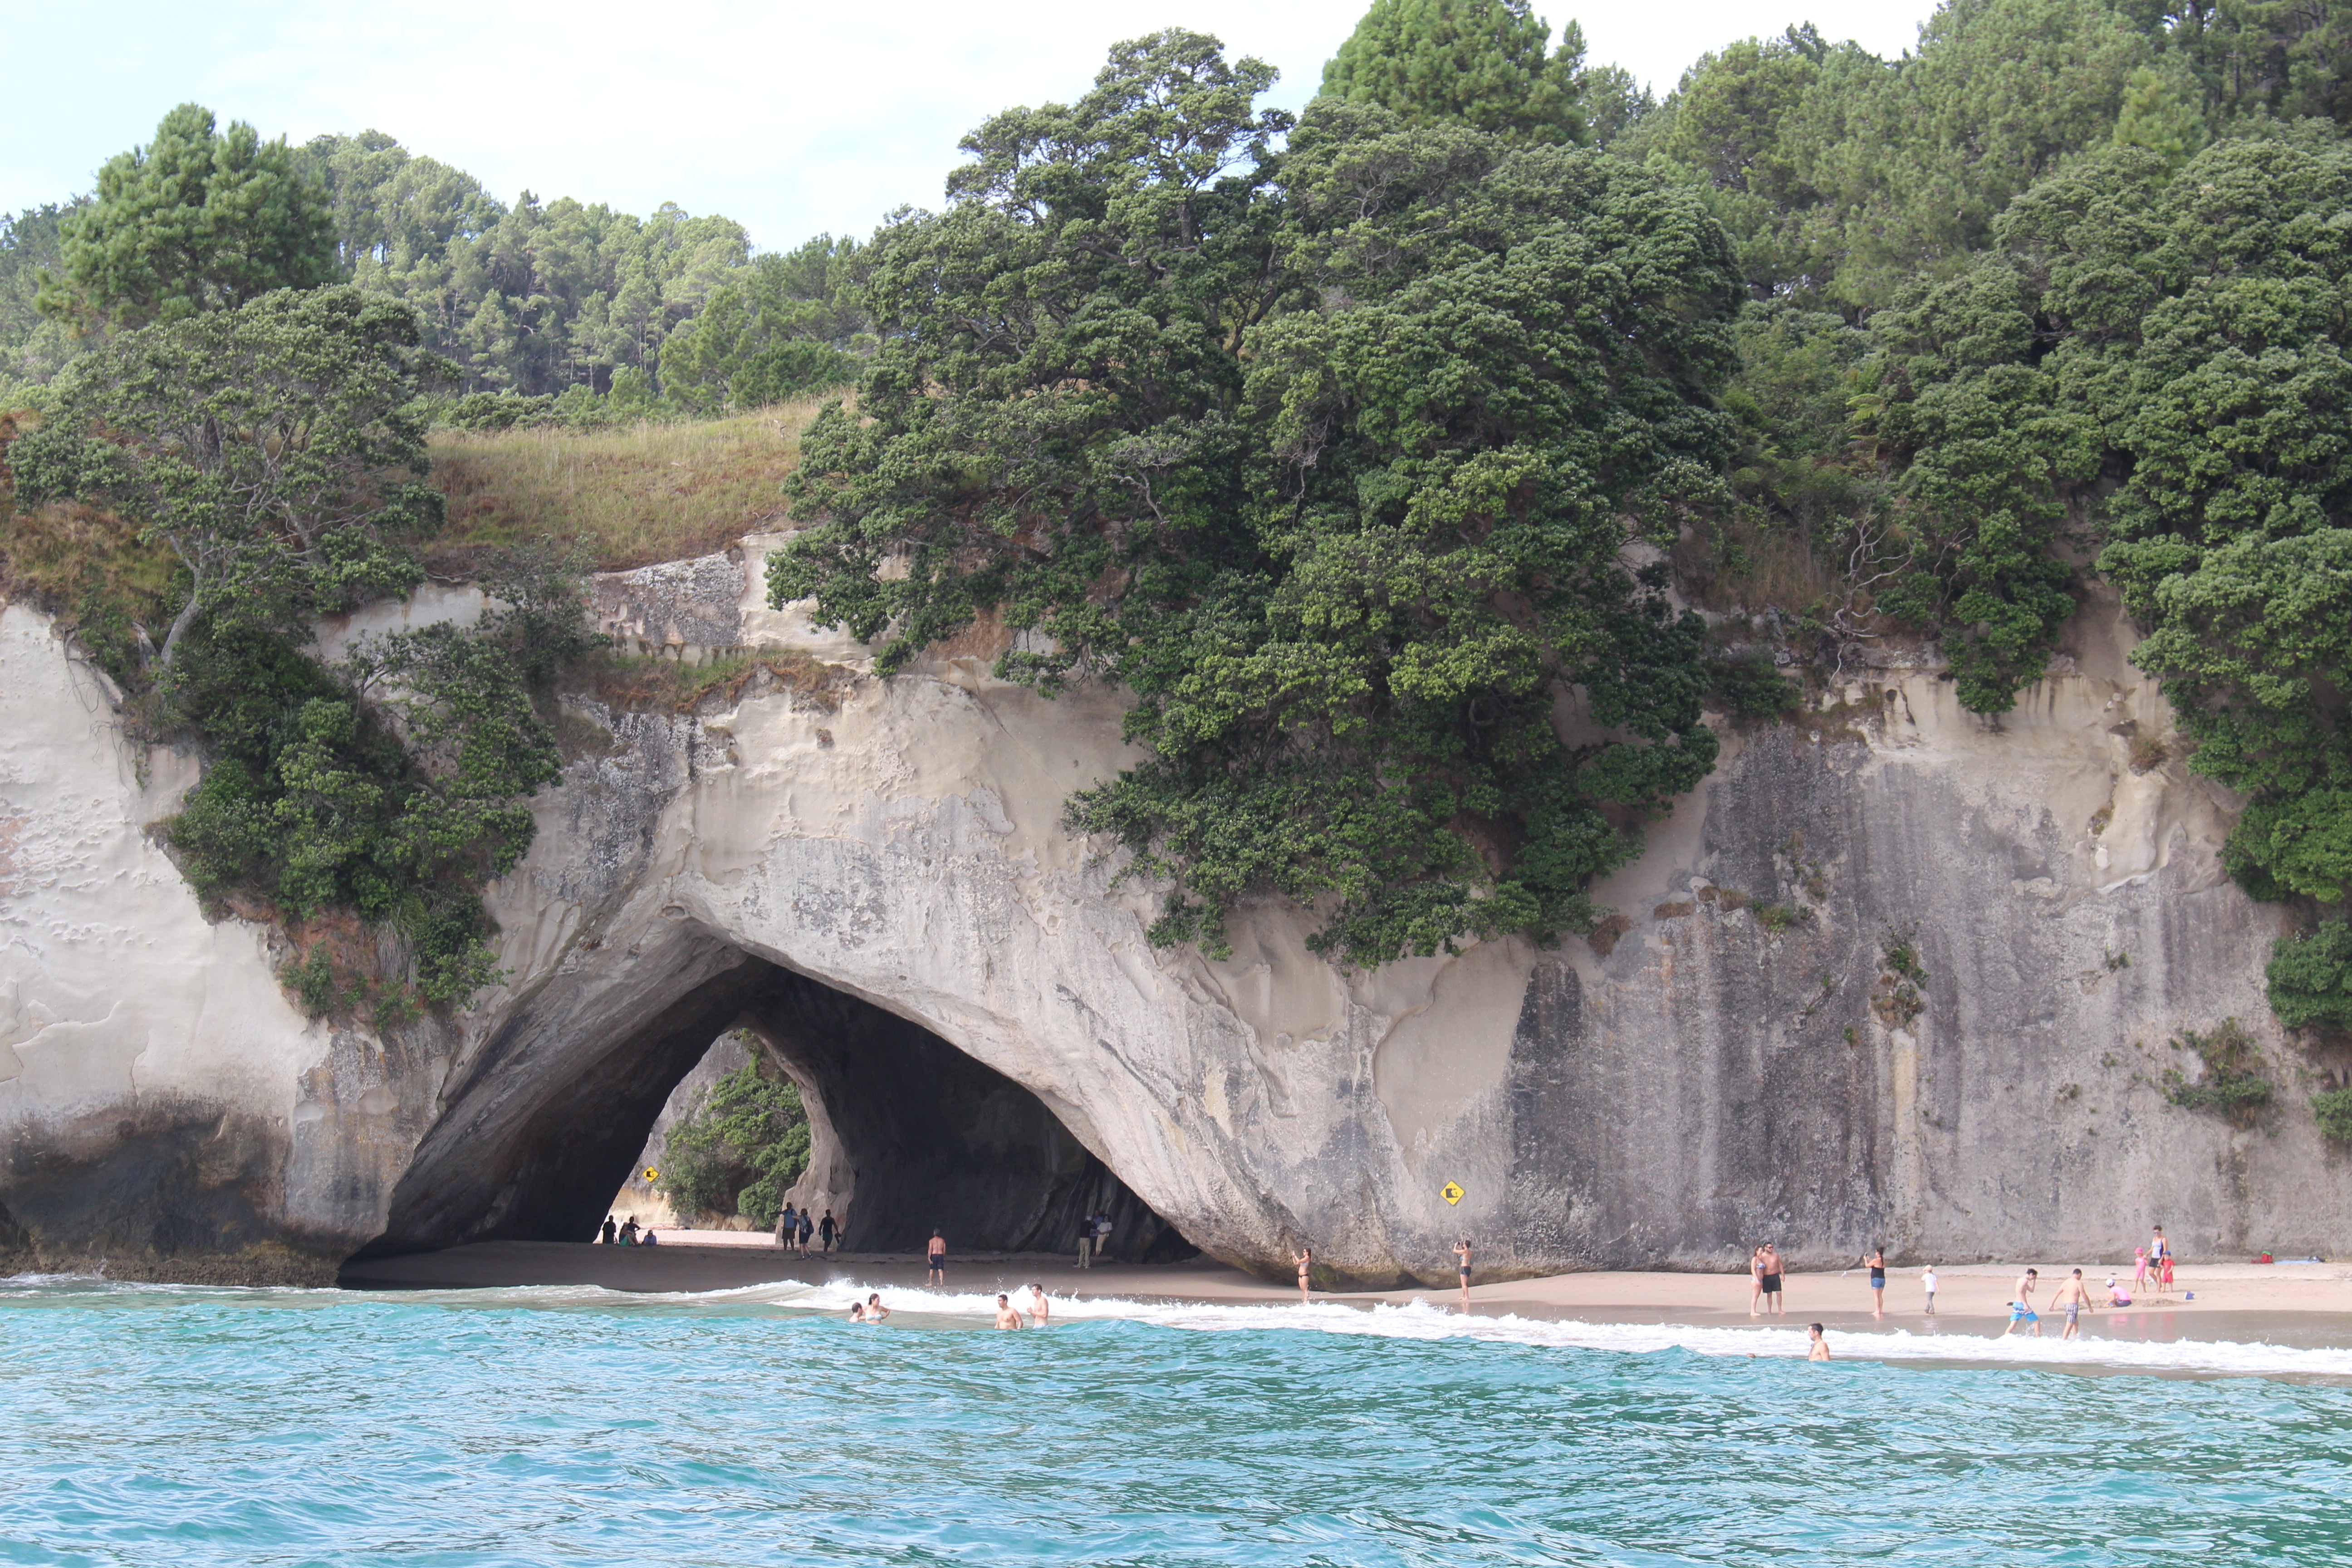
landscape, sea, coast, water, nature, rock, structure, old, stone, travel, formation, cliff, green, splash, holiday, bay, steep, tourism, terrain, rocks, geology, boulders, new zealand, cape, islet, form, steinig, north island, natural stones, schroff, whitianga, narnia, mation